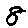
Label: 8